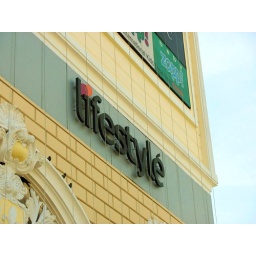
near to light house beach chennai